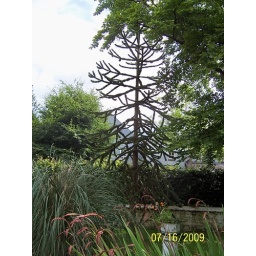
A closer look at the unusual pine trees we saw in France